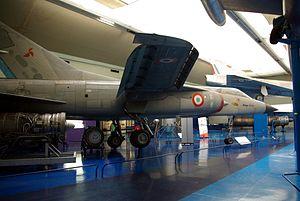
Le Dassault Mirage G8 exposé au Musée de l'Air et de l'Espace du Bourget.
Dans la seconde moitié des années 1960, le constructeur aéronautique français Dassault a étudié quatre projets d'avions à géométrie variable : les Mirage III G, Mirage G4 et G8 et LTV V-507, un cinquième, le BAC/Dassault AFVG l'étant brièvement avec British Aircraft Corporation. Trois prototypes ont été construits, répondant à différents besoins, mais aucun n'a débouché sur une fabrication en série.